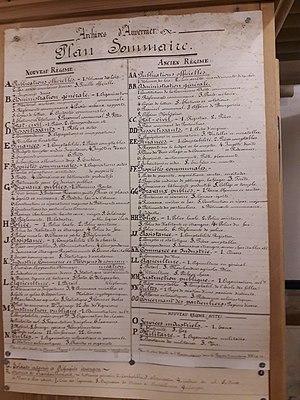
Feuille grand format affichée sur une armoire en bois décrivant, en écriture manuscrite, un inventaire d'archives du début du 20e siècle (inventaire de type Piaget)
Dans les archives, un instrument de recherche est un ouvrage, un fichier ou une base de données qui décrit le contenu d'un ensemble de documents conservés par un service d'archives. Destiné au public extérieur à ce service, il a pour but de permettre au chercheur de repérer rapidement les documents utiles à sa recherche. Il fournit des indications plus ou moins détaillées sur le contenu de chaque article.